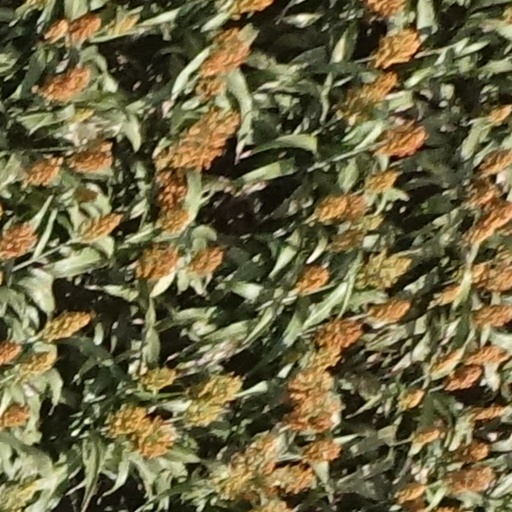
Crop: sorghum